Lithuanian–Muscovite War (1487–1494)

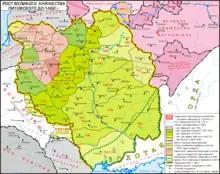

The Lithuanian-Muscovite War of 1487–1494 ("First border war") was the war of the Principality of Moscow, in alliance with the Crimean Khanate, against the Grand Duchy of Lithuania in alliance with the Golden Horde Khan Akhmat, and united by personal union (Union of Krewo) with the Kingdom of Poland under the leadership of Grand Duke Casimir IV Jagiellon.